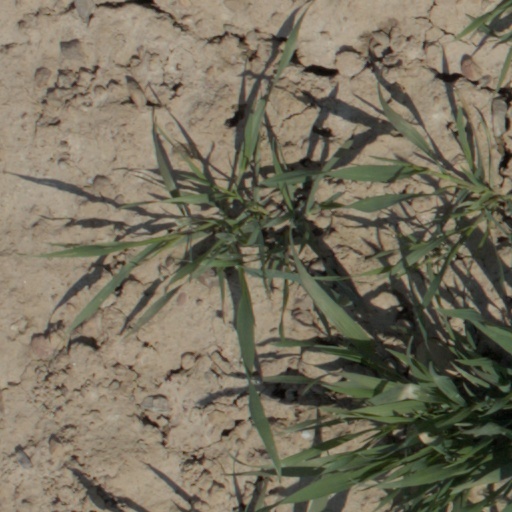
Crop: wheat